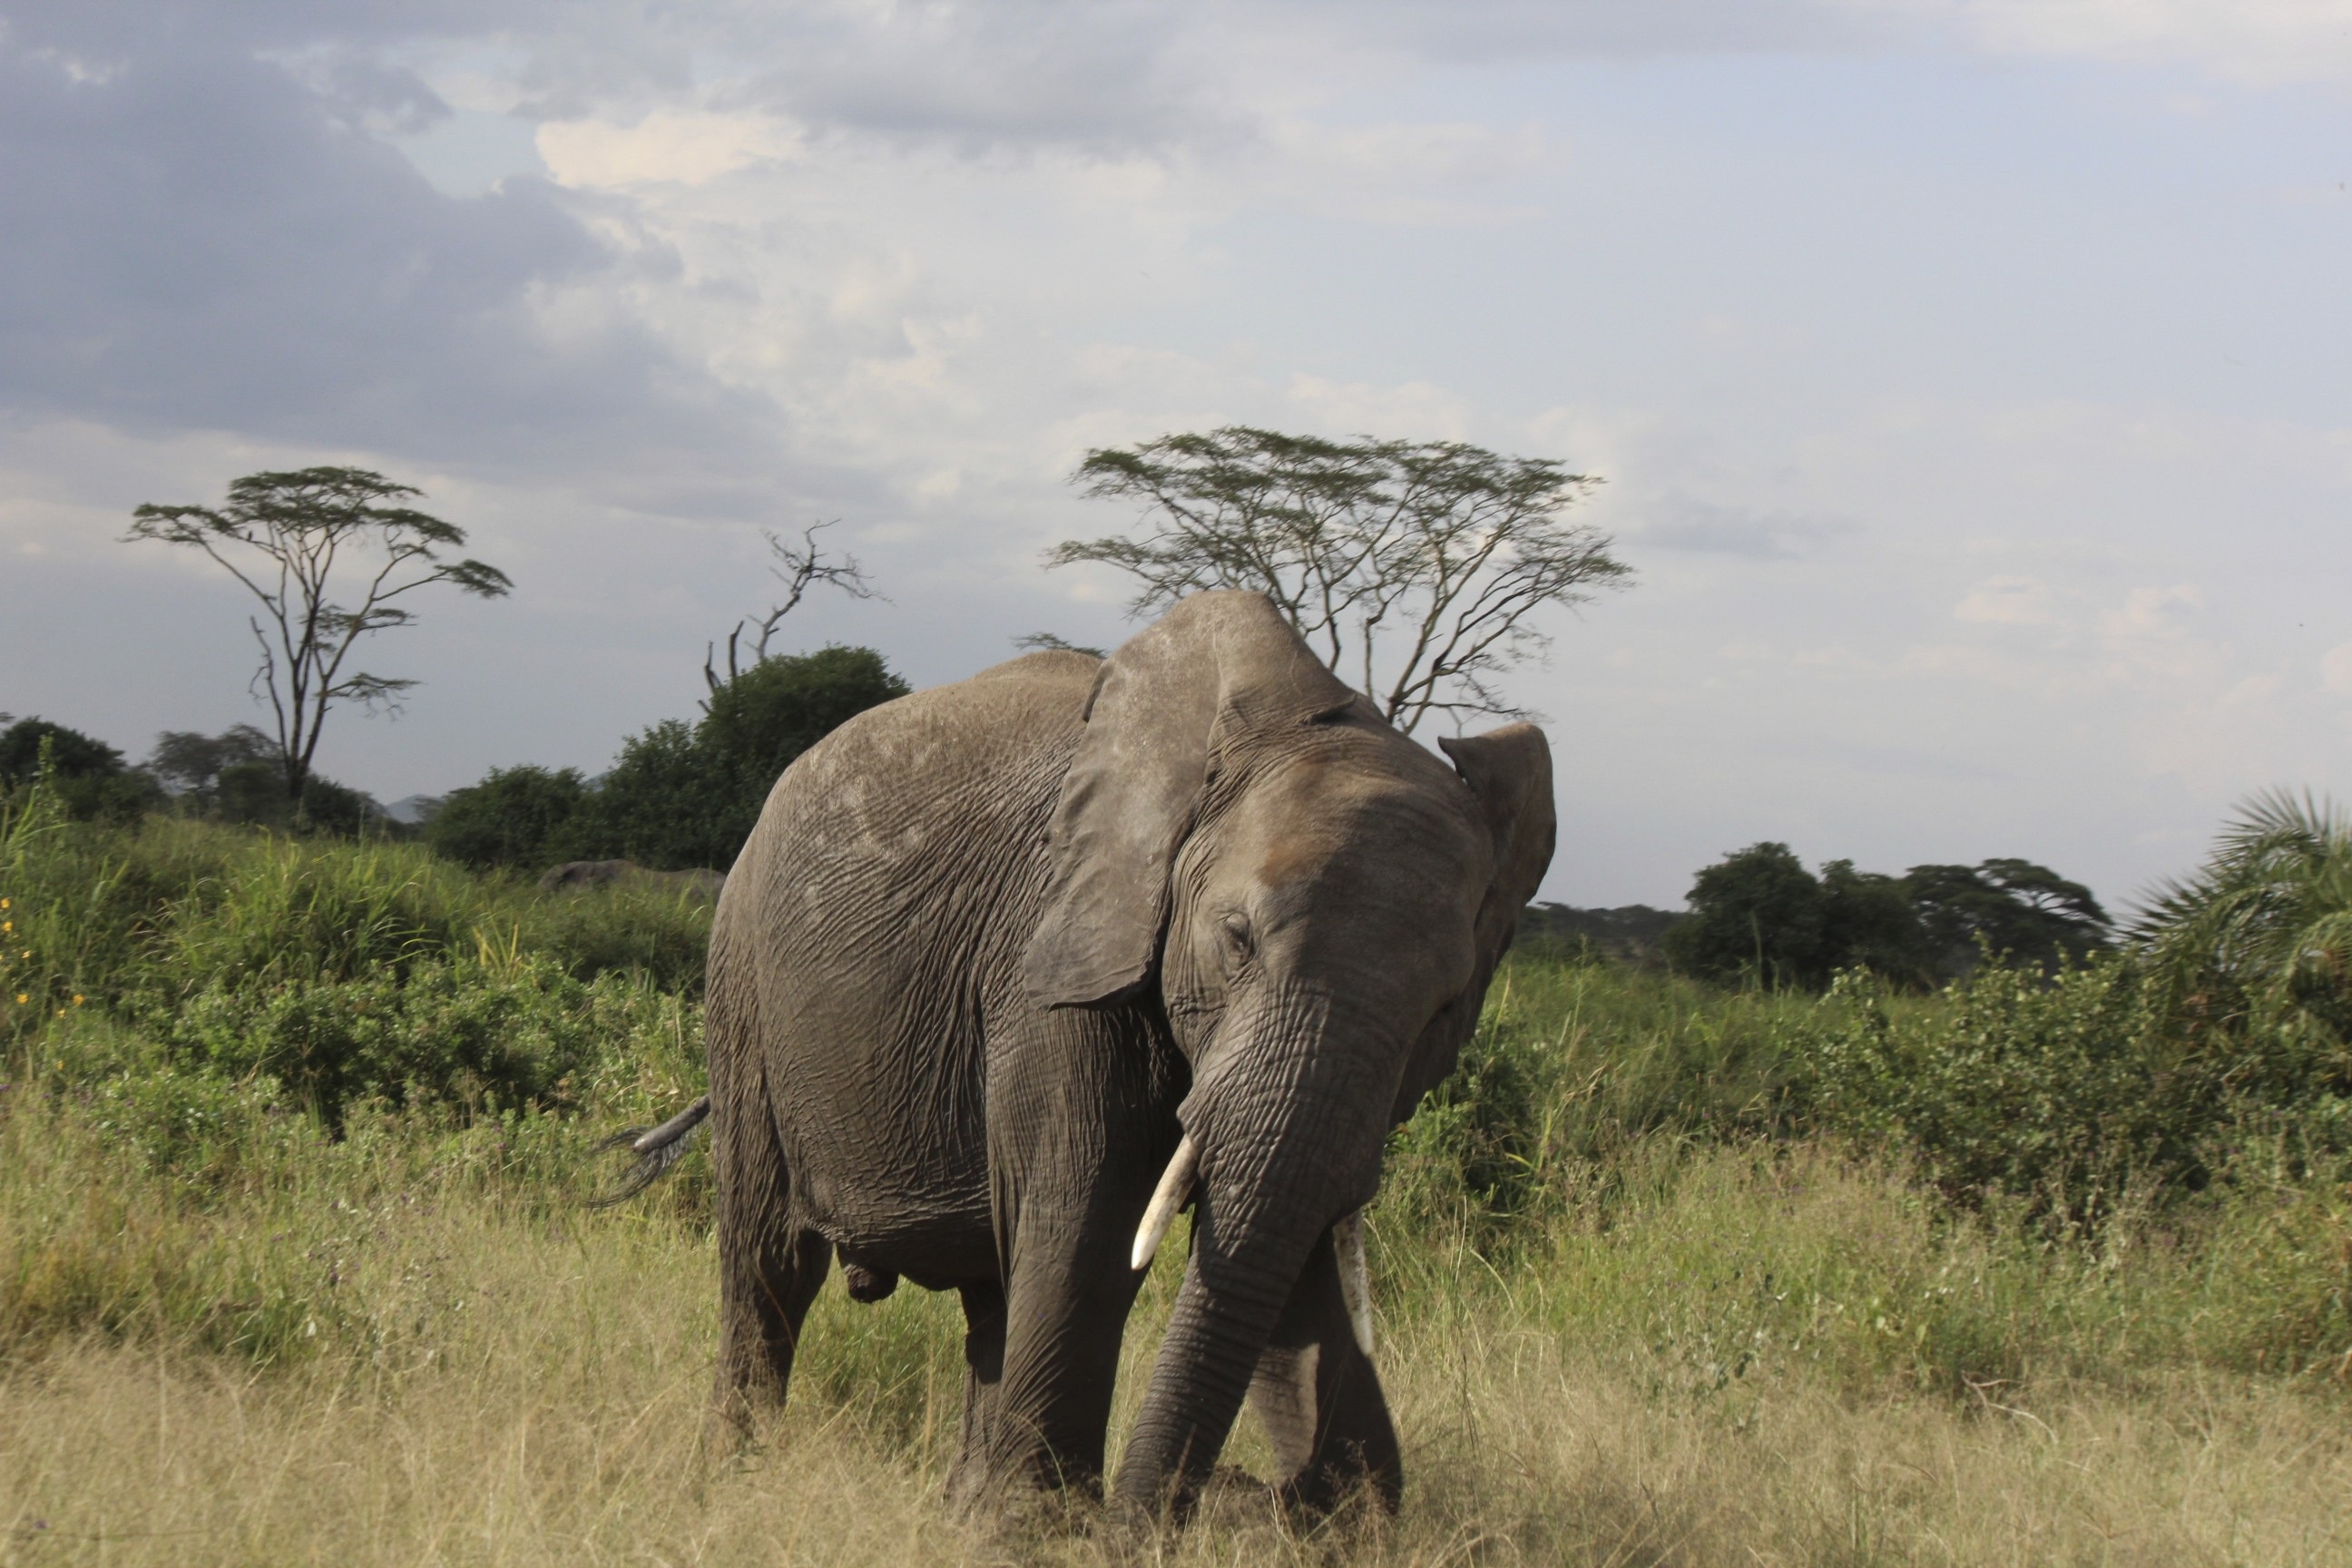
adventure, travel, wildlife, africa, mammal, fauna, savanna, plain, elephant, grassland, tanzania, kilimanjaro, safari, serengeti, kenya, indian elephant, african elephant, elephants and mammoths